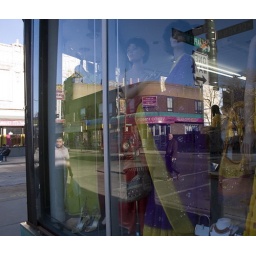
men walking by a women's clothing store, Devon Ave